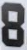
Number: 8